Bill Lee (Tennessee politician)

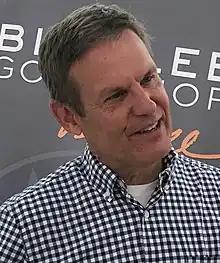
Bill Lee at his campaign event in 2018

In April 2017, Lee announced his candidacy in the 2018 election for governor of Tennessee. A self-described social conservative, he also targeted pro-business Republicans. In the Republican primary election, Lee faced Congresswoman Diane Black, Knoxville businessman and former Tennessee Economic and Development Commissioner Randy Boyd, and state House speaker Beth Harwell. Originally considered a long shot, Lee rose in the polls as Boyd and Black launched negative advertising against each other. He won the August 2 primary with 291,414 votes (36.8%) to Boyd's 193,054 (24.3%), Black's 182,457 (23.0%), and Harwell's 121,484 (15.3%).